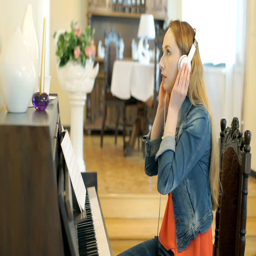
girl practising on the piano and listening music on headphones